List of Chicago Wolves award winners

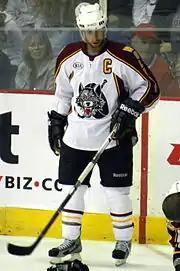
Darren Haydar has won multiple individual awards during the Wolves' time in the AHL

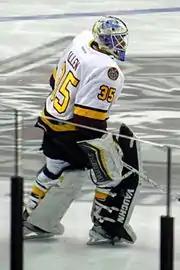
Jake Allen was an AHL First Team All-Star and won the Aldege "Baz" Bastien Memorial Award in 2013–14

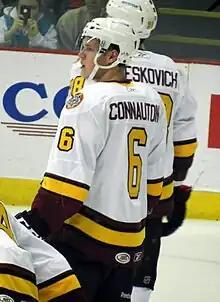
Kevin Connauton represented the Wolves at the 2012 All-Star Classic.

The AHL All-Star Classic is an exhibition game held yearly by the league since it was reintroduced in the 1994–95 season. Since the Wolves joined the league in 2001, twelve games have been played. During that time 22 Wolves' players have been selected to play in All-Star competition with Brett Sterling being the most frequent with 4 selections.